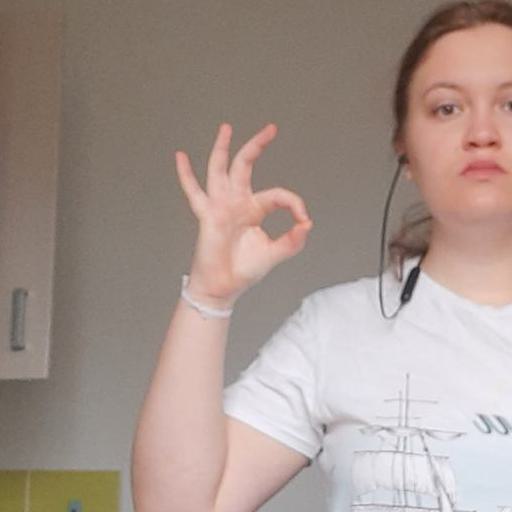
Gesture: ok